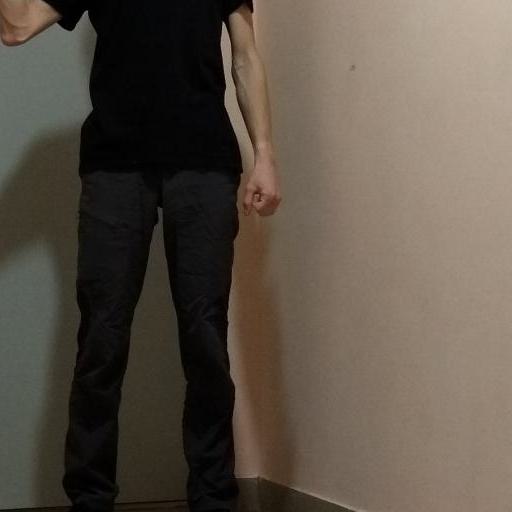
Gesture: no_gesture